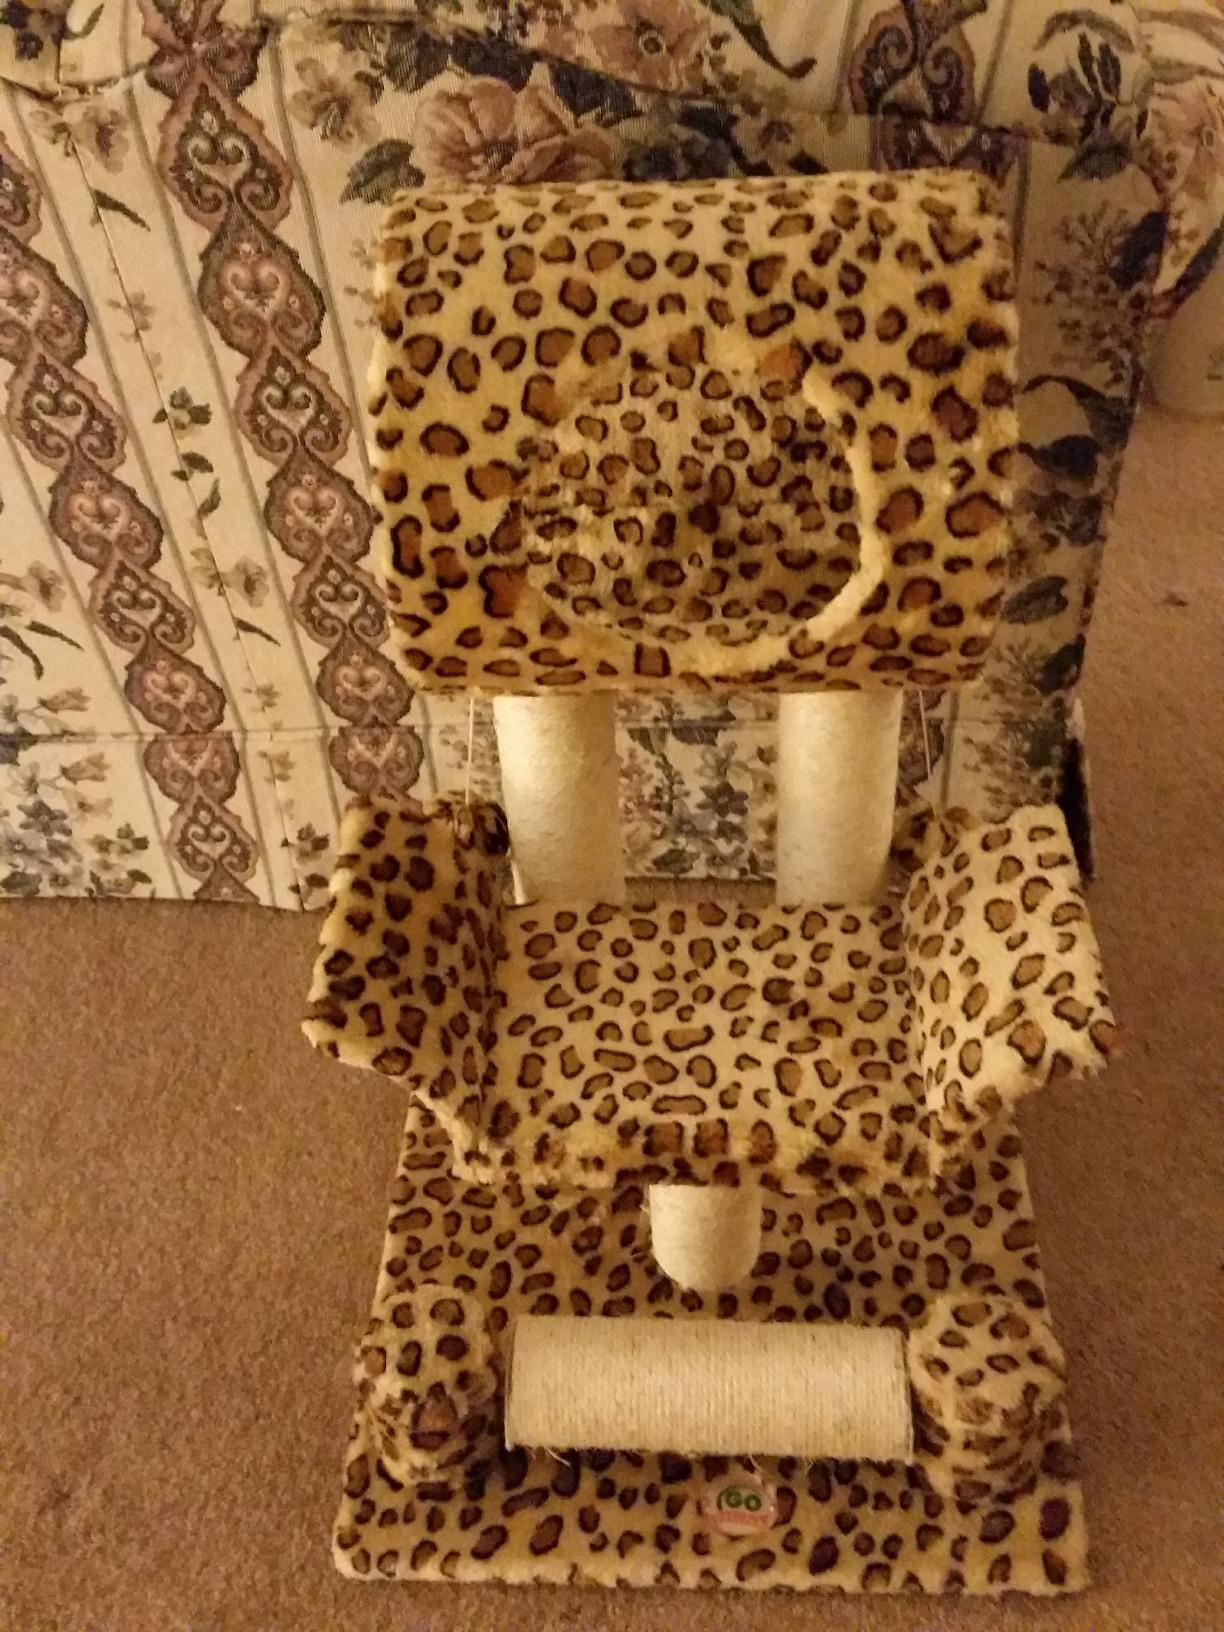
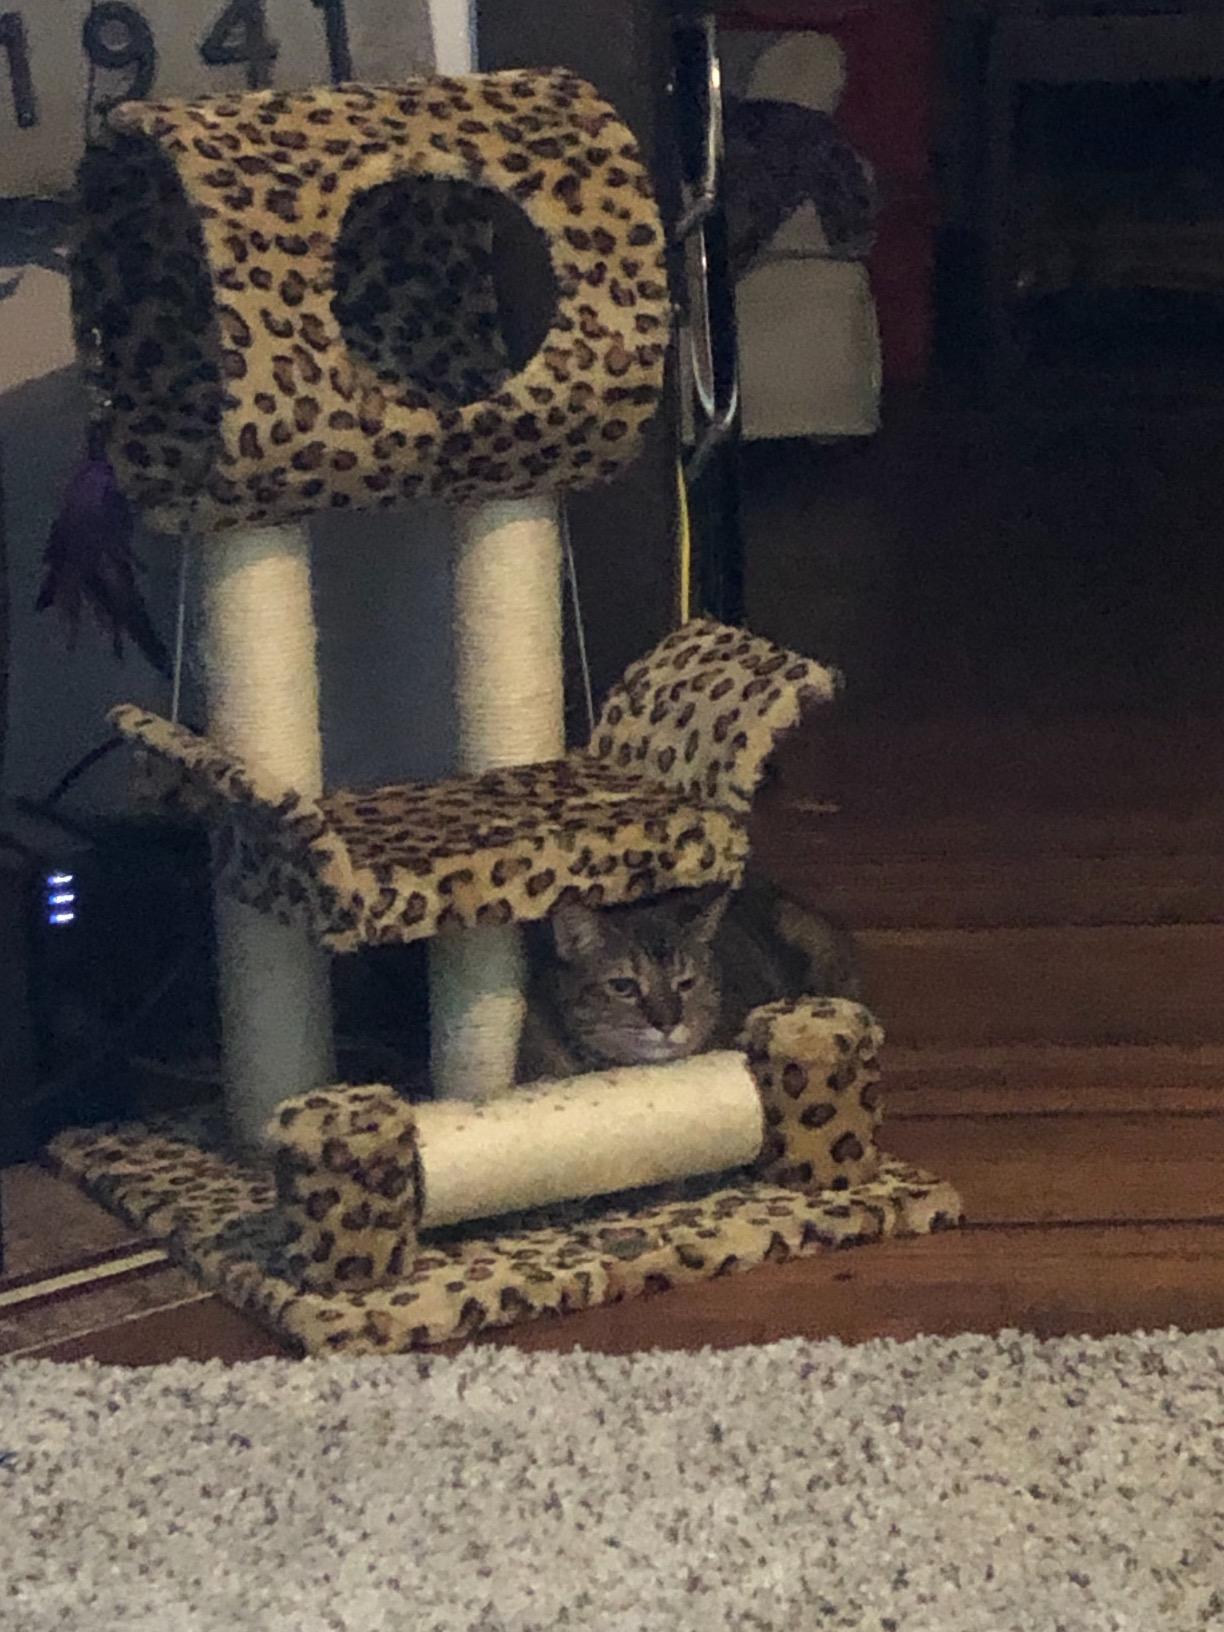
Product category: items_cat tree
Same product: yes